67th (South Hampshire) Regiment of Foot

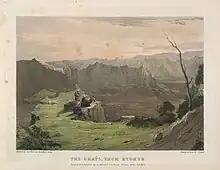
The Ghats from Ryghur: The Western Ghats, a range of hills that separate the western coast from the central plains of India, were well suited to defensive structures such as forts: the regiment took part in the closing stages of the siege of Ryghur in 1818.

The regiment returned to the West Indies in 1795 and helped put down a rebellion in Saint-Domingue in 1796. It moved to Jamaica in 1798 and then with numbers depleted by disease returned to England in 1801. In July 1803 a second battalion was raised. The 1st battalion embarked for India in April 1805 and took part in the closing stages of the siege of Ryghur in May 1818 and most of the siege of Asirgarh in March 1819 during the Third Anglo-Maratha War.